British Guiana 1c magenta

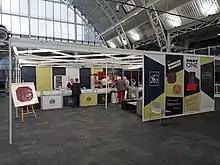
Stanley Gibbons promoting their ownership of the stamp at their stand at Autumn Stampex 2021

The stamp was displayed at the 1939 New York World's Fair, the 1956 Fifth International Philatelic Exhibition (FIPEX) in the New York Coliseum, in Australia in 1963, at New York's 1964 Centenary International Stamp exhibition (CIPEX), in London in 1965 and at Toronto's Canadian Philatelic Exhibition (CAPEX) in 1978.